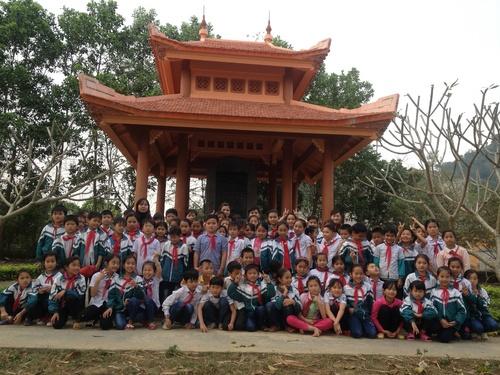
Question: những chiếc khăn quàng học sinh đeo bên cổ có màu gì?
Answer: những chiếc khăn quàng có màu đỏ